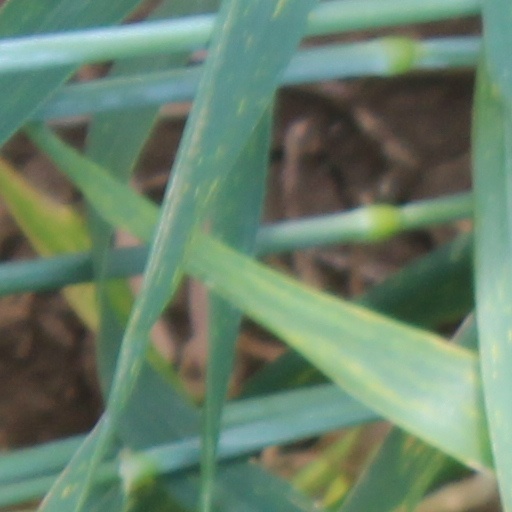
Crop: wheat